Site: brandenburg
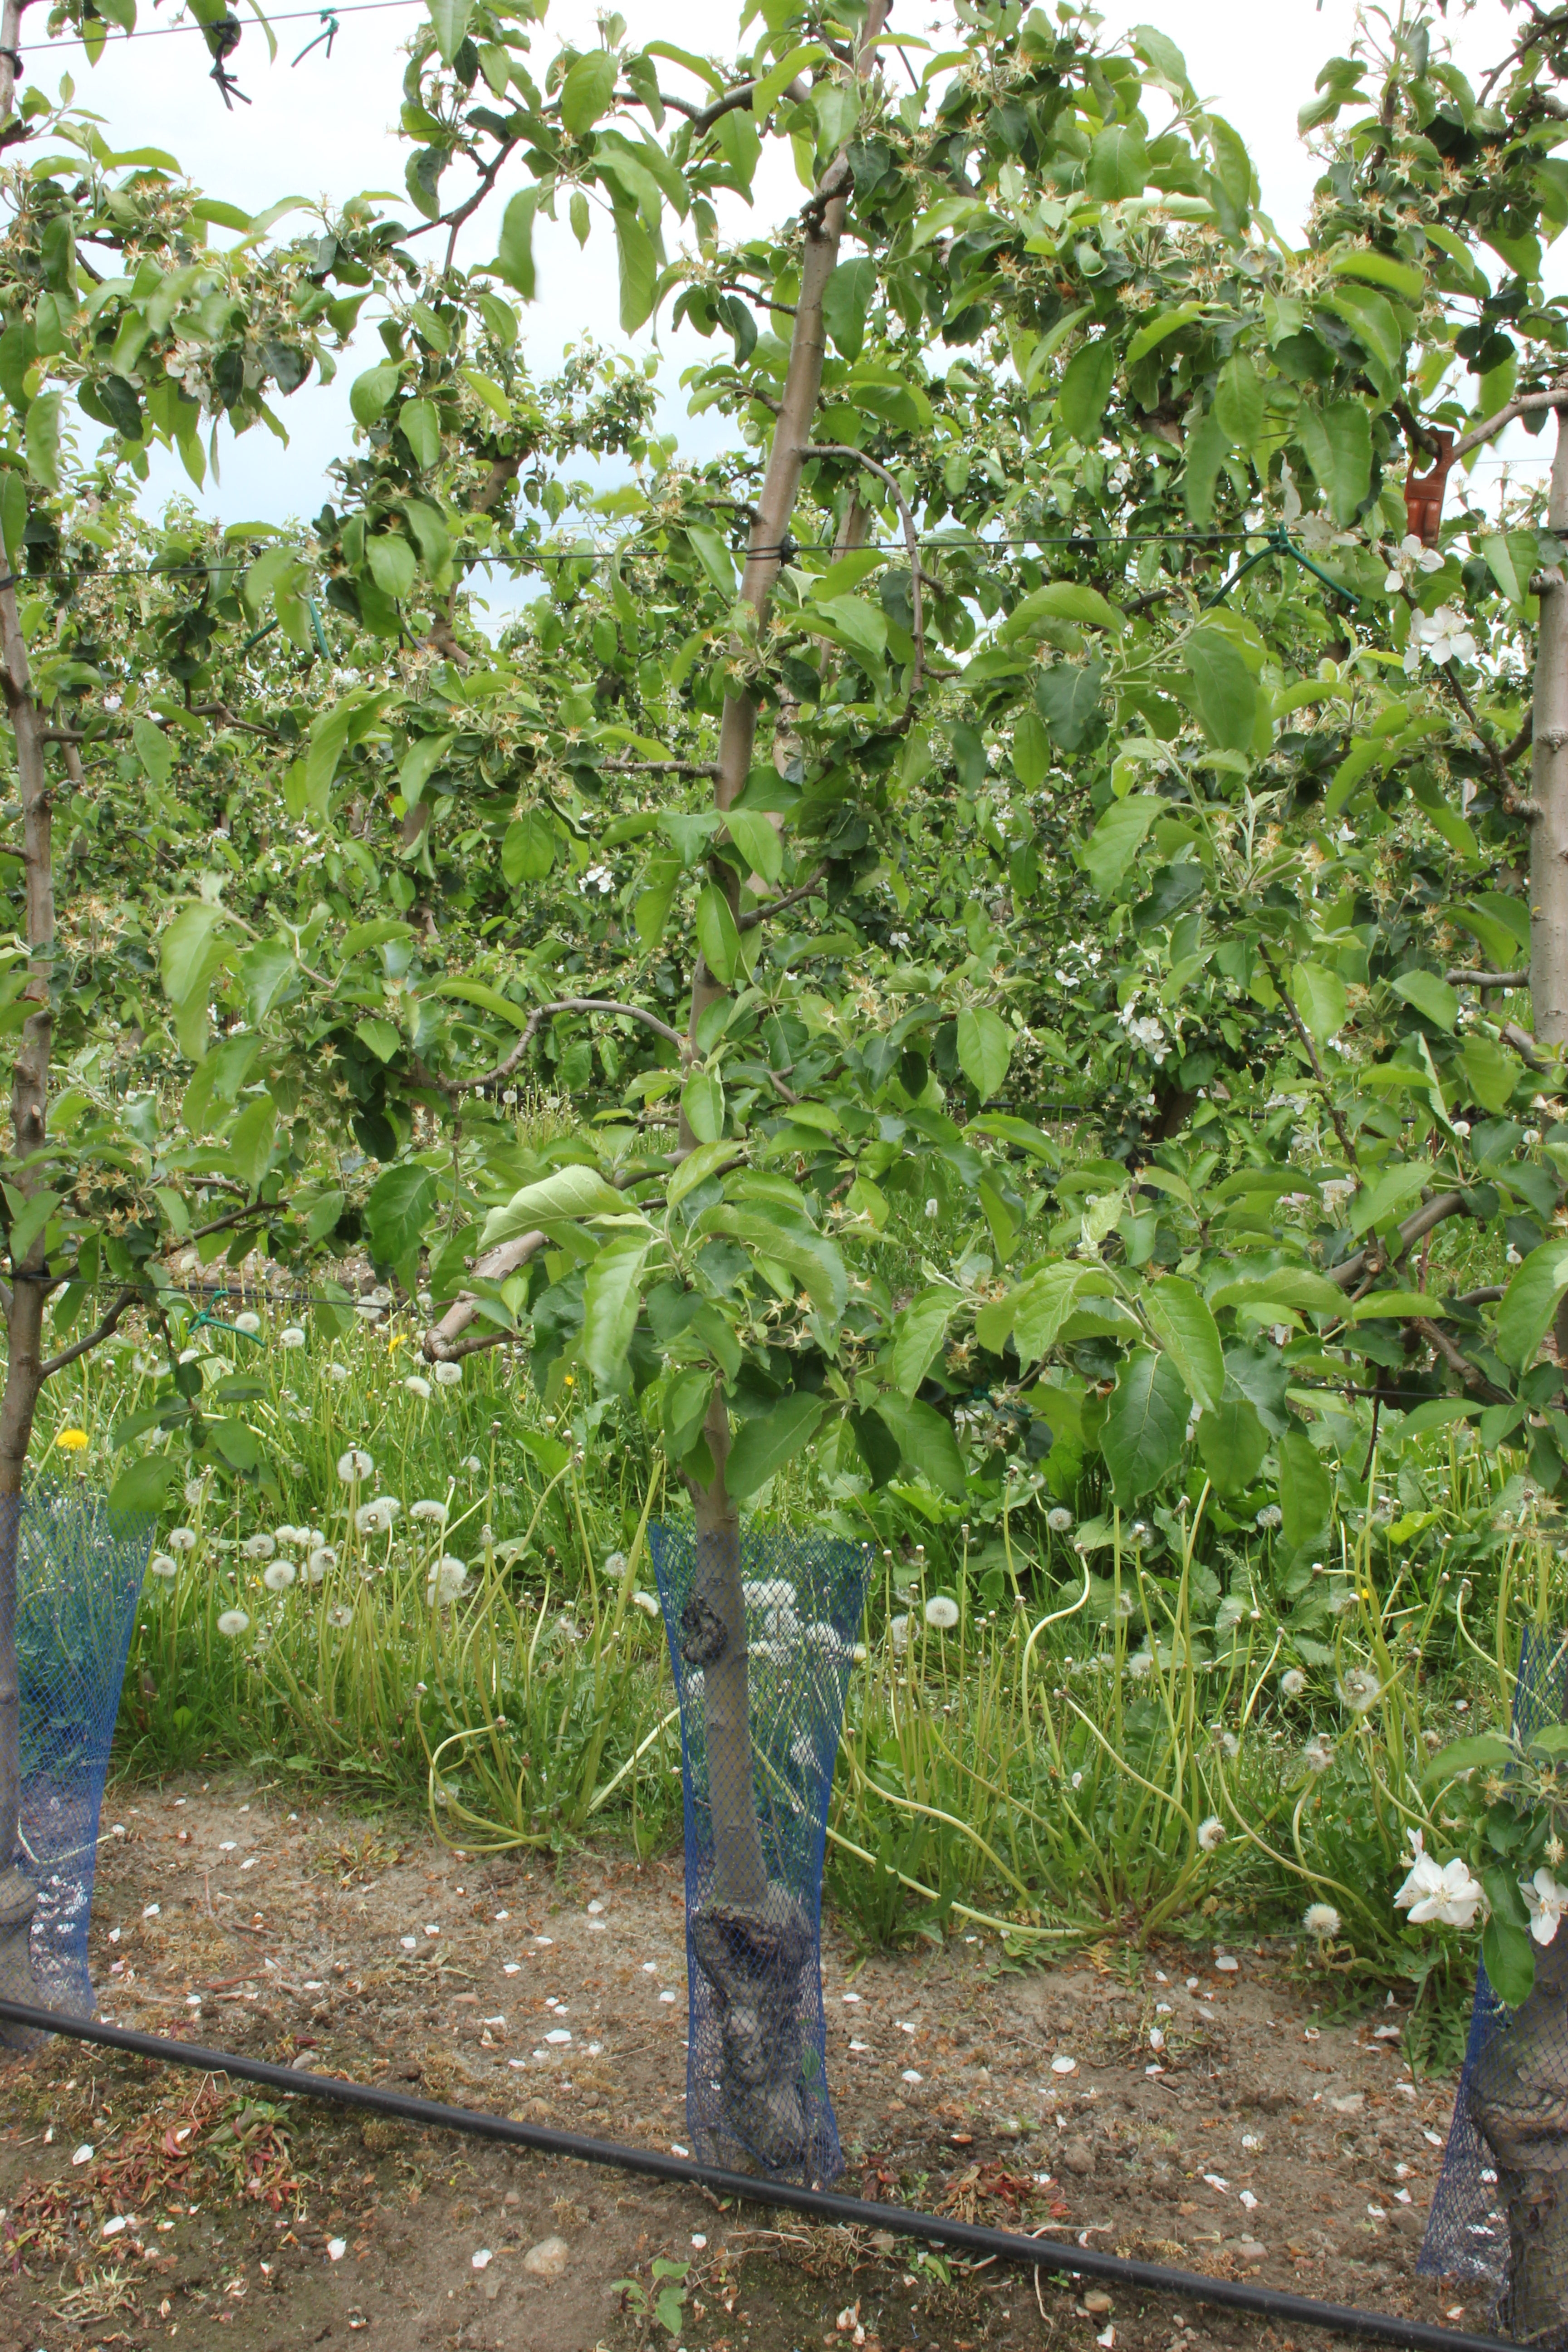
Growth stage (BBCH 67): Flowering